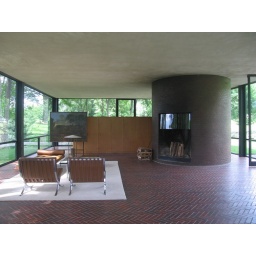
the glass house by philip cortelyou johnson. (new canaan, connecticut, usa)